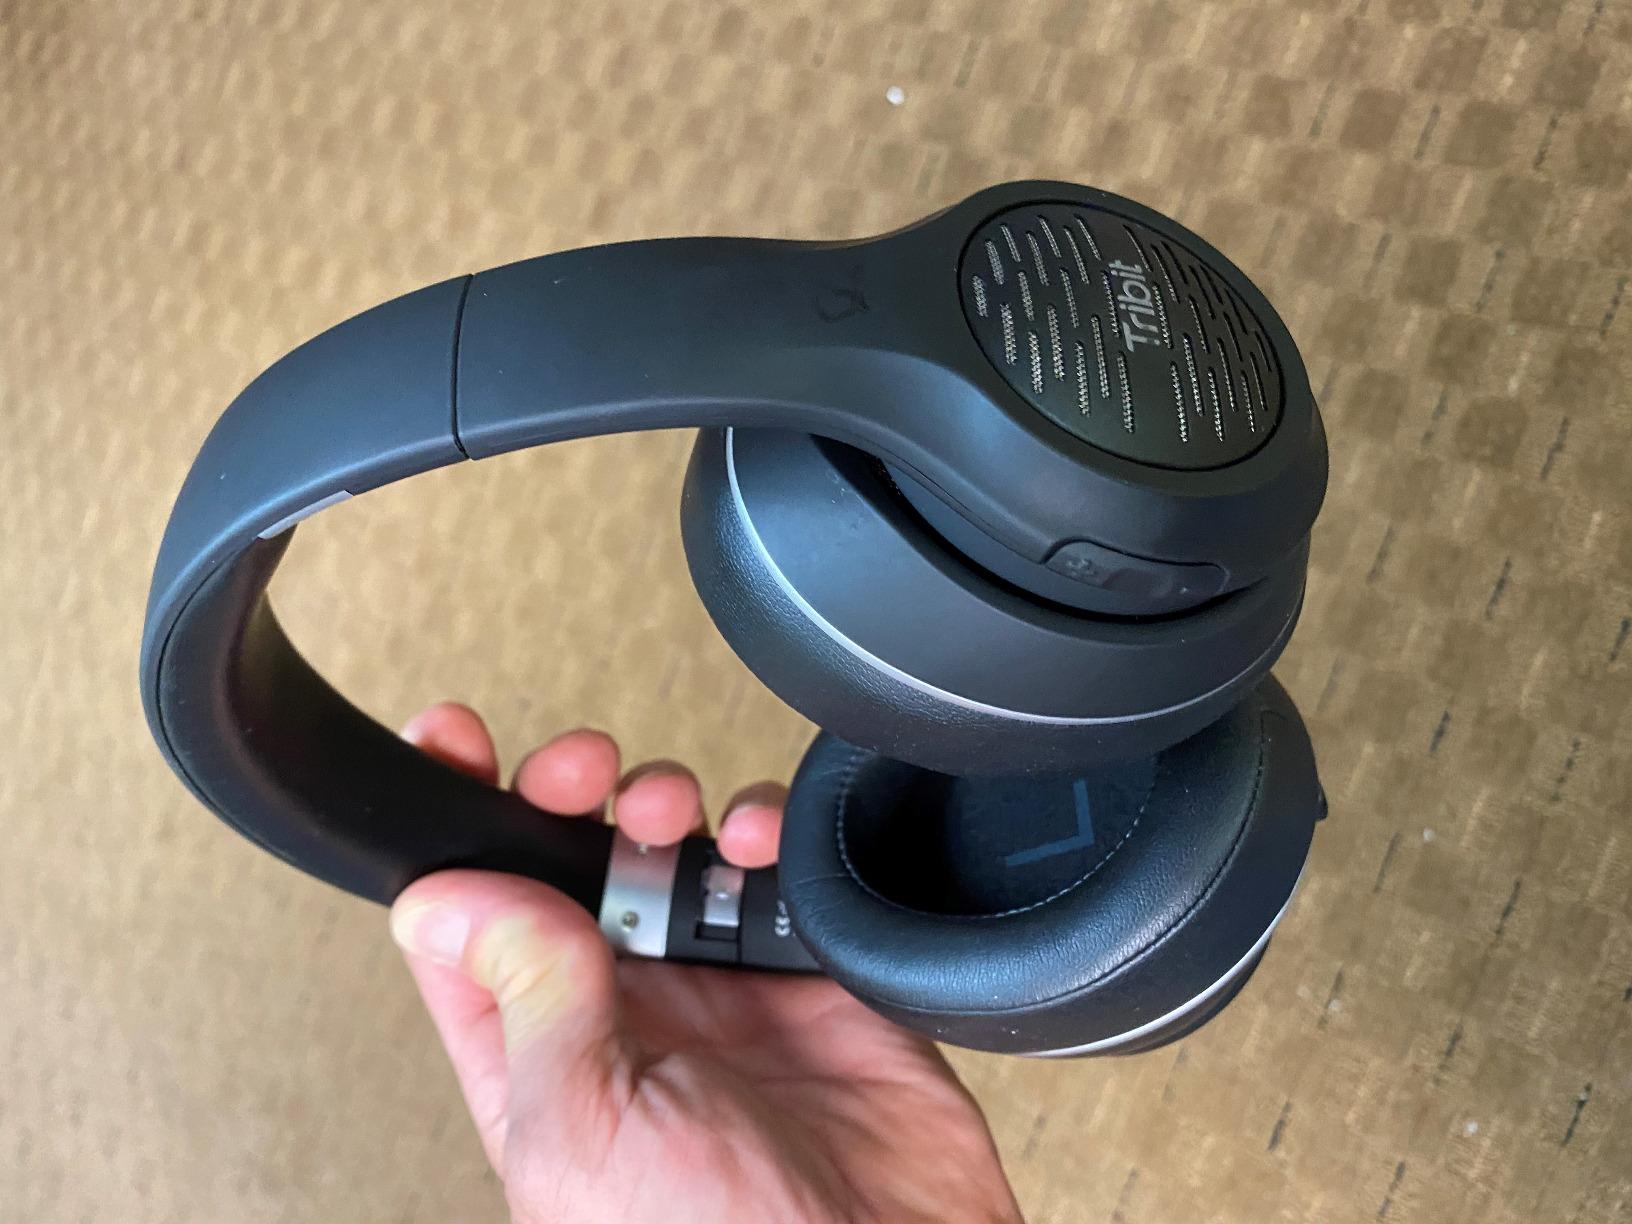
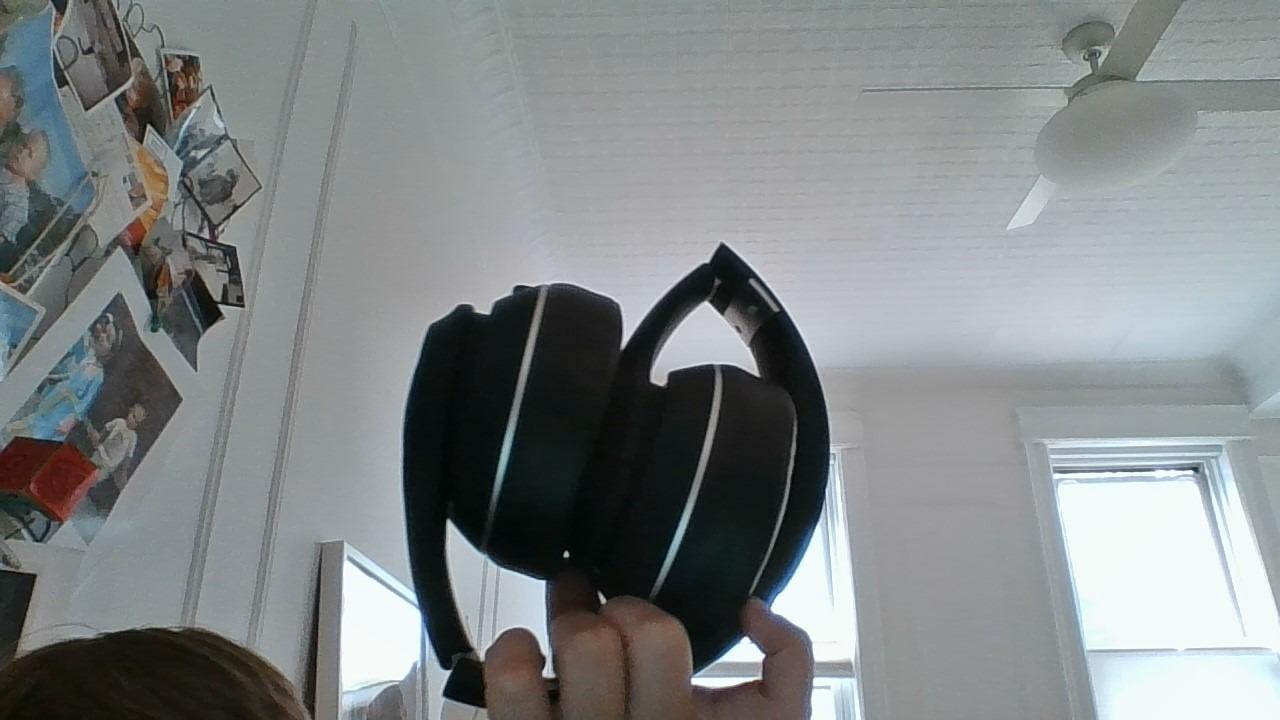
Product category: headphones
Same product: yes